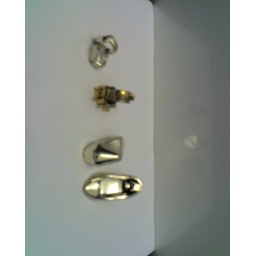
silver scallops jem shoes with silver zig-zag bracelets - misfits bracelets in the middle for color reference